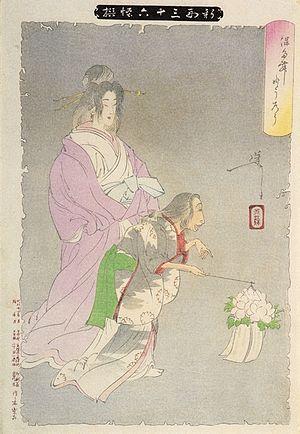
Botan Dōrō est une histoire de fantôme japonais, à la fois terrible et romantique ; C'est l'un des plus célèbres kaidan du Japon. L'intrigue implique de la nécrophilie et les conséquences qu'entraîne le fait d'aimer un fantôme.